Multiple patterning

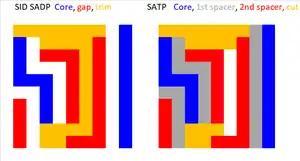
SATP offers less overlay sensitivity. SATP achieves the same pattern as SID SADP but with less overlay sensitivity for the cut/trim mask.

The number of masks used for sidewall spacer patterning may be reduced with the use of directed self-assembly (DSA) due to the provision of gridded cuts all at once within a printed area, which can then be selected with a final exposure. Alternatively, the cut pattern itself may be generated as a DSA step. Likewise, a split via layout may be recombined in pairs.